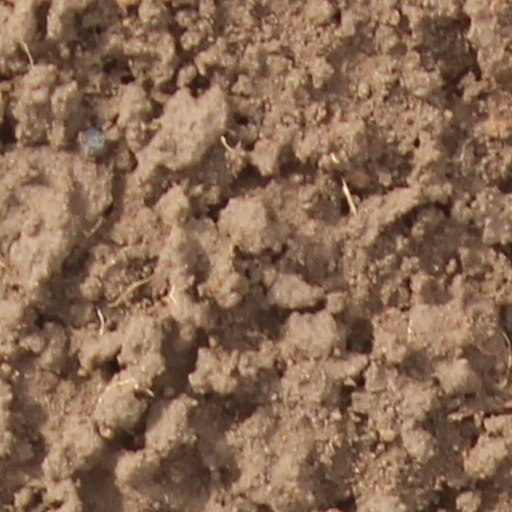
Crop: wheat